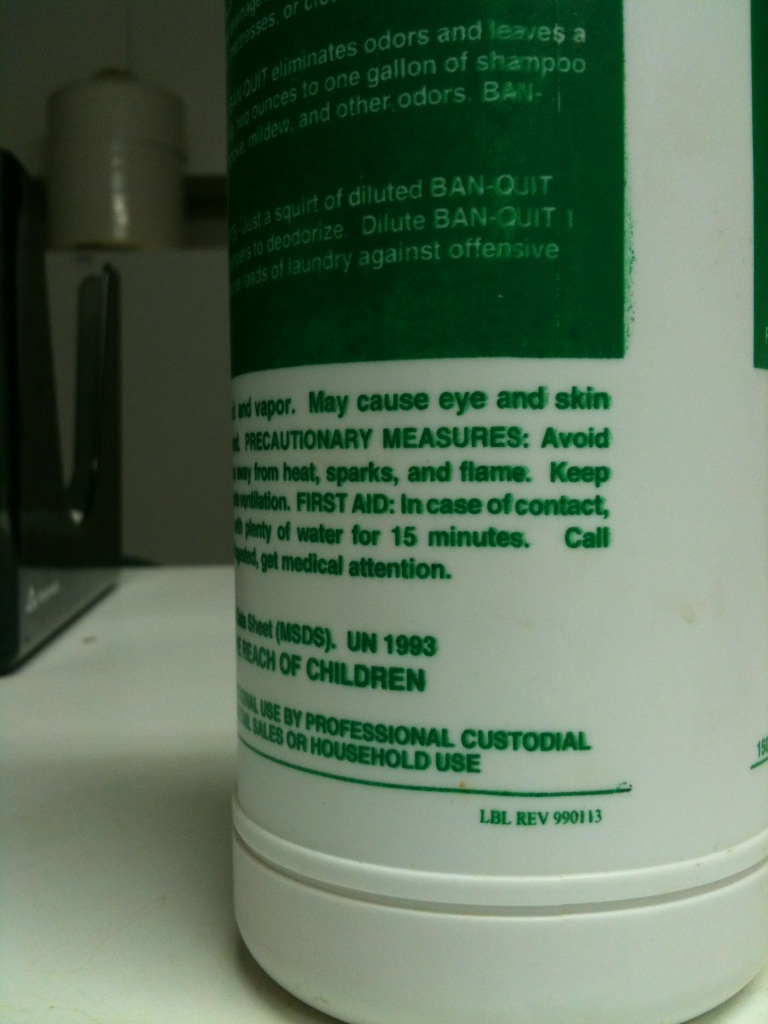Question: What is the name of this product?
Answer: unanswerable